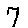
Label: 7